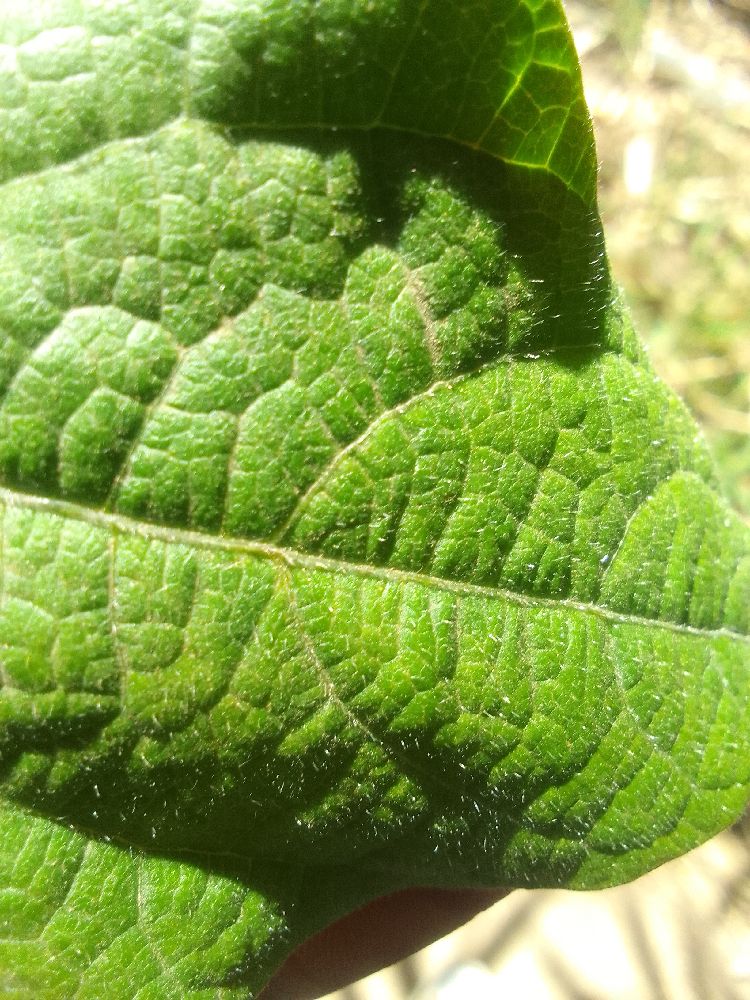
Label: healthy